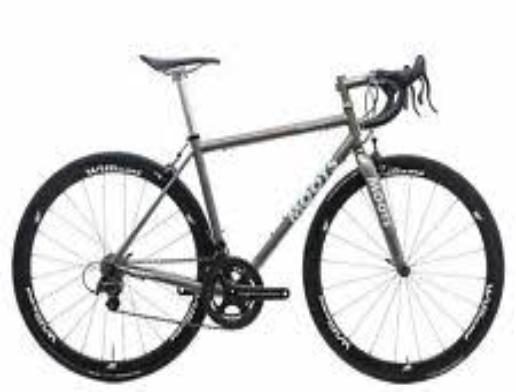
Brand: moots cycles
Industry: Transportation